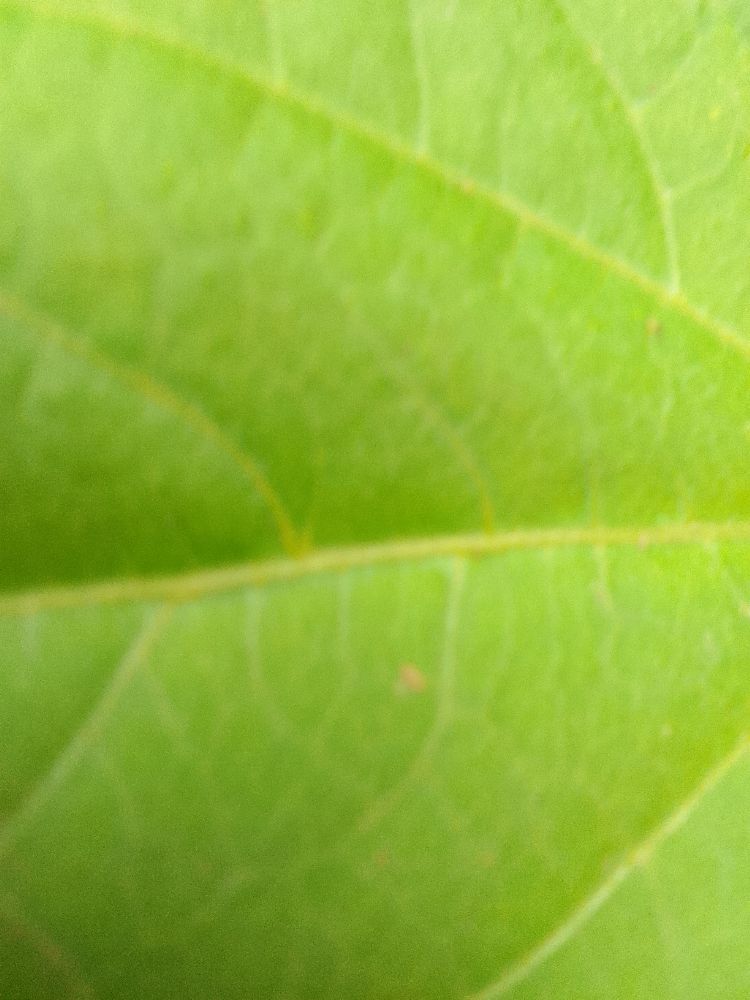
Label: healthy